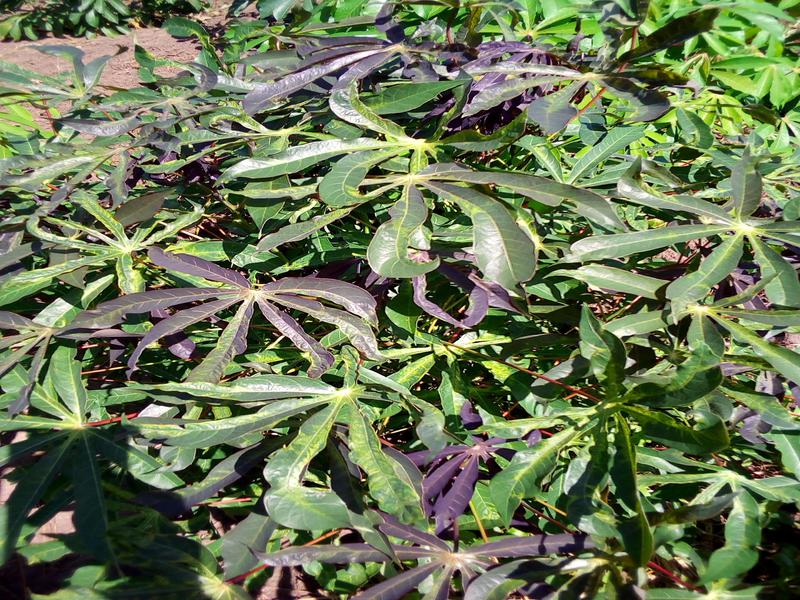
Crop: cassava
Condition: healthy